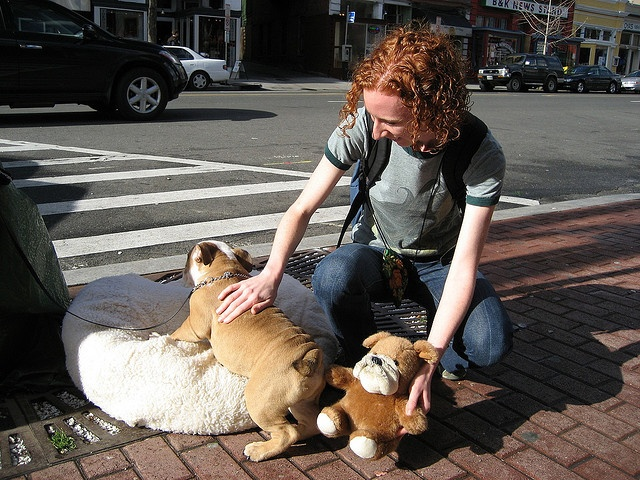
a brown and white dog a stuffed animal and a girl
A woman presents a dog with a stuffed animal.
a woman petting a pug that is resting on a dog bed in the street
A woman with a stuffed dog and a real dog on a sidewalk.
A person petting a dog while also holding a stuffed dog.